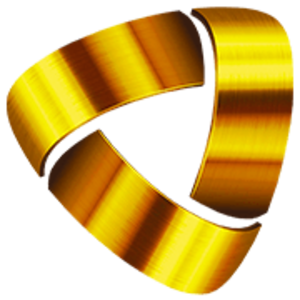
Severstal Tcherepovets est un club russe professionnel de hockey sur glace basé à Tcherepovets. Il évolue dans la KHL.